Richard Hodgson-Huntley

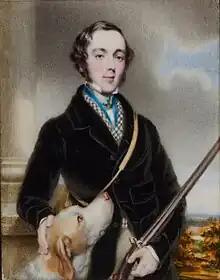
Portrait of Richard Hodgson, circa 1840

Richard Hodgson-Huntley, also known as Richard Hodgson until 1870, (1 April 1812 – 22 December 1877) was a British Conservative Party politician and railway entrepreneur.